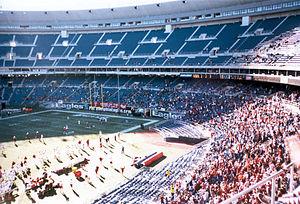
Le Veterans Stadium ou Philadelphia Veterans Stadium était un stade omnisports situé dans le coin nord-est de l'intersection entre Broad Street et Pattison Avenue à Philadelphie, en Pennsylvanie. Il servait principalement pour le baseball et le football américain puis parfois pour le football et les concerts.